Lamborghini Murciélago

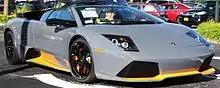
LP 650-4 Roadster

In 2009, Lamborghini released a limited-run update of the Murciélago Roadster (50 units). The LP 650-4's increased engine output is rated at and , allowing the car to reach in 3.4 seconds and achieve a top speed of . Available only in "Grigio Telesto" gray with "Arancio" orange highlights, the color scheme was continued on the inside.